Crime Is Our Business

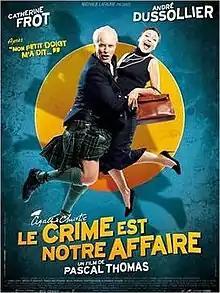
Film poster

Crime Is Our Business is a 2008 French comedy mystery film directed by Pascal Thomas and starring Catherine Frot, André Dussollier and Claude Rich. It is based on the 1957 Agatha Christie novel "4.50 from Paddington" (but with a change of detectives from Miss Marple to Tommy and Tuppence).